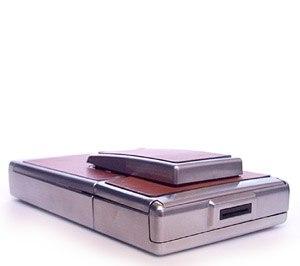
Le Polaroid SX-70 est un appareil photographique instantané à visée reflex produit par l'entreprise Polaroid de 1972 à 1981 sous divers modèles.